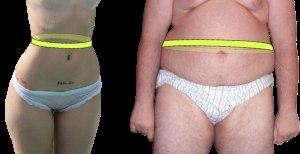
La taille est la partie du corps située entre les côtes et les hanches. C'est la partie la plus étroite du torse.